Amboise

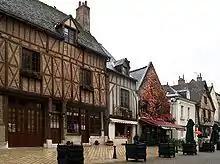
Timber-framed houses in Amboise

Clovis I ( 466 – 511) and the Visigoths signed a peace treaty of alliance with the Arvernians in 503, which assisted him in his defeat of the Visigothic kingdom in the Battle of Vouillé in 507.